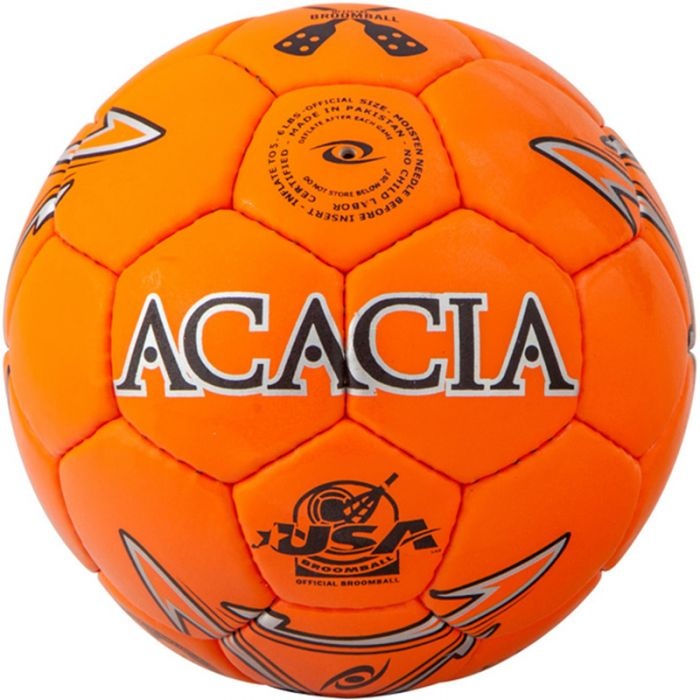
Acacia King Hand Stitched Broomball Ball – Pro-Level Precision
Brand: Acacia Sports Canada
The Acacia King Hand Stitched Broomball Ball offers elite control and cold-resistant performance The Acacia King Hand Stitched Broomball Ball is the ultimate choice for professional-level gameplay, approved by the USA Broomball Federation for both indoor and outdoor use. Crafted with precision, this ball features a high-quality hand-stitched construction and a condensed imported latex foam shell. Designed for ice fields, it excels in cold conditions while offering a low bounce and responsive touch, providing superior trajectory and flight for more accurate passing and shooting. Endorsed by the USA Broomball Federation, this ball meets official size and weight standards, ensuring consistency and fairness in competitive matches. Whether you're training, playing in leagues, or competing in tournaments, the Acacia King Hand Stitched Broomball Ball guarantees exceptional durability and performance, making it a top choice for serious broomball players. Key Features Professional-Level Construction: Hand-stitched for durability and precision, making it perfect for high-level gameplay. Cold-Resistant Design: Performs optimally in freezing temperatures, preventing cracking or hardening. Low Bounce & Responsive Touch: Provides superior control and accuracy during play. Superior Trajectory & Flight: Ensures precise passing and shooting, enhancing the overall gameplay experience. Benefits Approved Standards: Meets official size and weight regulations set by the USA Broomball Federation for competitive play. Durability & Reliability: The hand-stitched construction ensures long-lasting durability, even in tough conditions. Cold Weather Performance: Designed to withstand extreme cold, maintaining performance on ice fields without cracking or losing shape. Enhanced Gameplay: Low bounce and responsive touch for greater accuracy and control during passes, shots, and play. Specifications Material: Hand-Stitched, Condensed Imported Latex Foam Shell Weight: 500g Official regulation weight Size: Official regulation size Colour: King Red Use Cases Competitive Leagues & Tournaments: Perfect for professional play, adhering to official standards. Indoor & Outdoor Ice Fields: Designed for ice environments, providing reliable performance even in extreme cold. Training & Practice: Ideal for improving passing, shooting, and control skills in competitive settings. Why Acacia Sports? With over 25 years of experience in elite-level equipment, Acacia Sports is trusted by national teams and league players alike. Take your pro game to the next level by pairing the Acacia King Broomball Ball with our precision-crafted Broomball Sticks and elite Broomball Shoes . For players needing complete sets, check out our ready-to-go Broomball Packages , or protect your performance with our advanced Broomball Guards . Explore more at AcaciaSports, where top-tier athletes find their edge.
Category: Sporting Goods > Athletics > Broomball Equipment > Broomball Balls